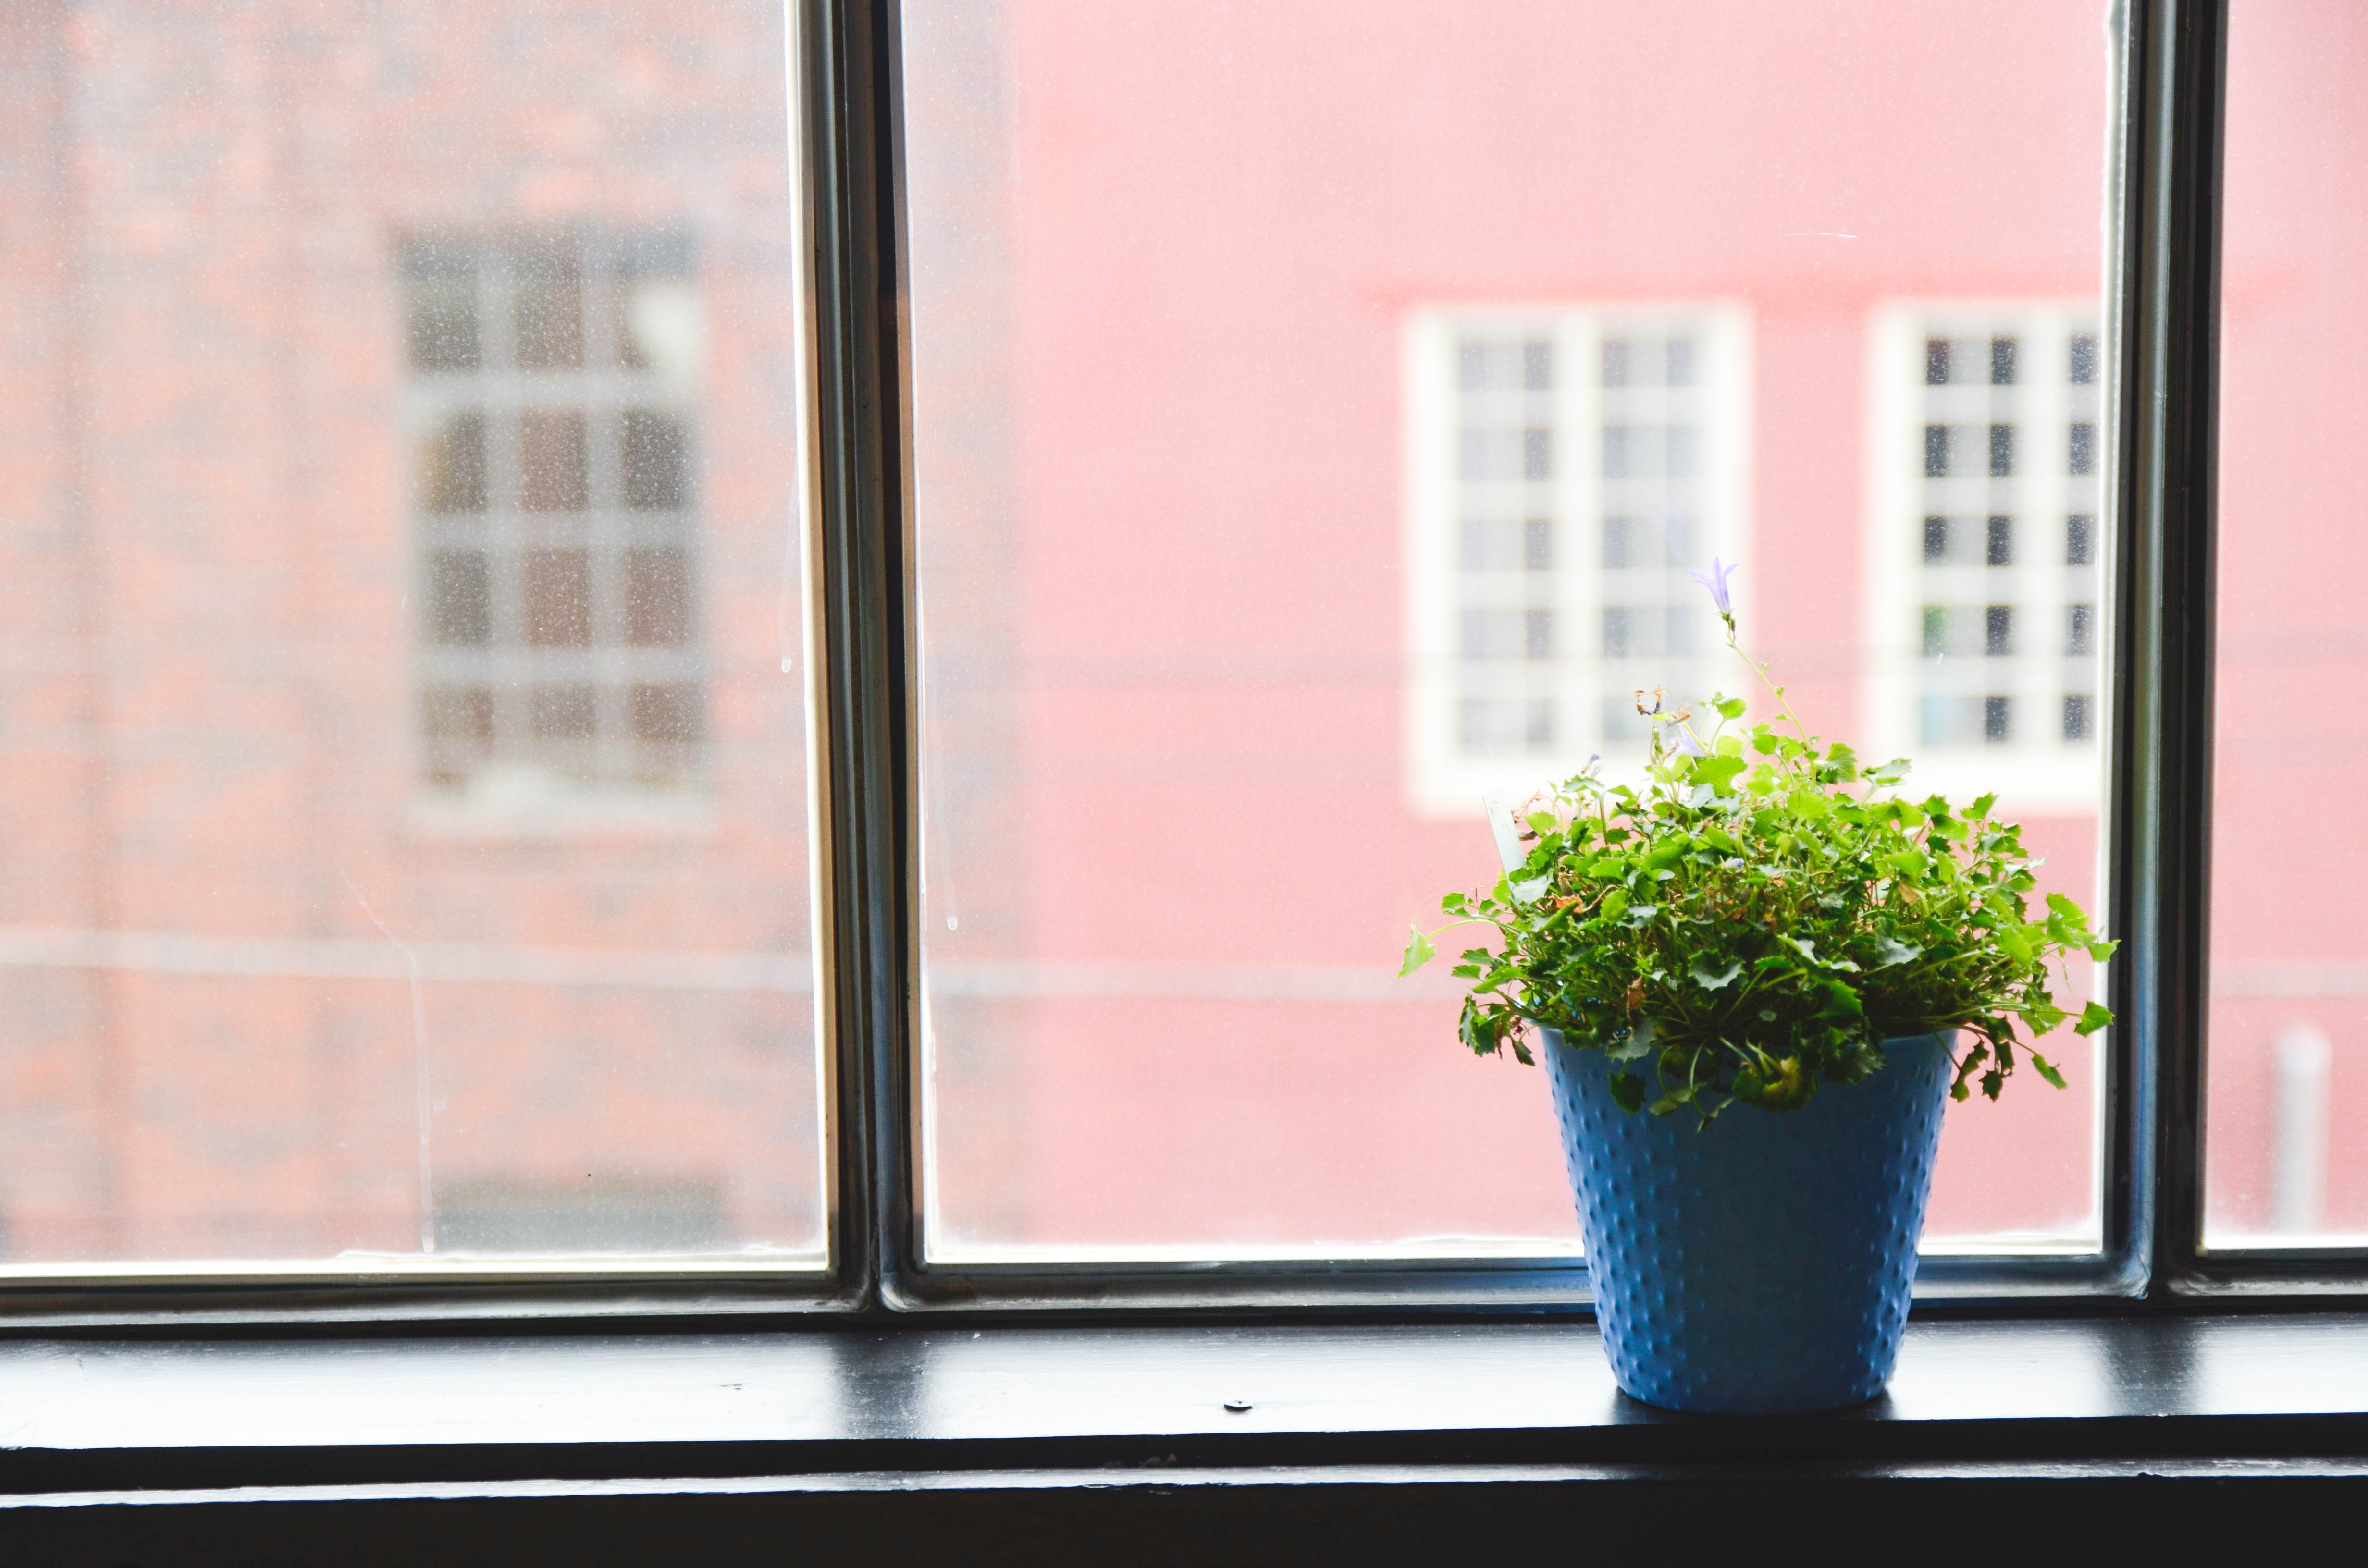
plant, house, interior, window, glass, home, wall, pot, balcony, green, color, facade, lighting, potted plant, interior design, design, shape, window covering, window treatment